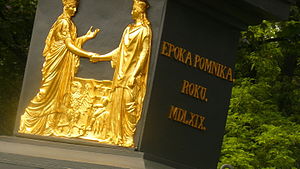
Lublin / Historie
Del af Lublinunionen Monument til minde om indgåelse af aftalen
Lublin [lublin] er med 339.850 indbyggere den niendestørste by i Polen og hovedstaden i voivodskabet lubelskie med en befolkning på 350.392. Lublin ligger omkring 150 km sydøst for Warszawa og er den største polske by øst for floden Wisła. Lublin var kandidat til titlen som europæisk kulturhovedstad i 2016.